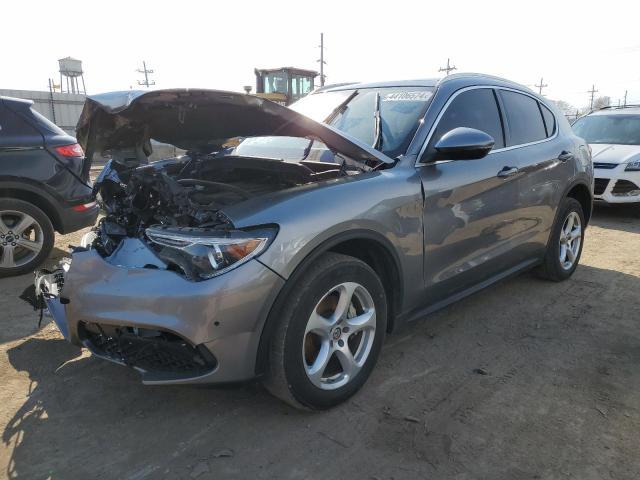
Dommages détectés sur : pare-choc avant, feu avant droit, feu avant gauche, capot, aile avant droite, aile avant gauche, porte avant droite, porte avant gauche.
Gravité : mineur